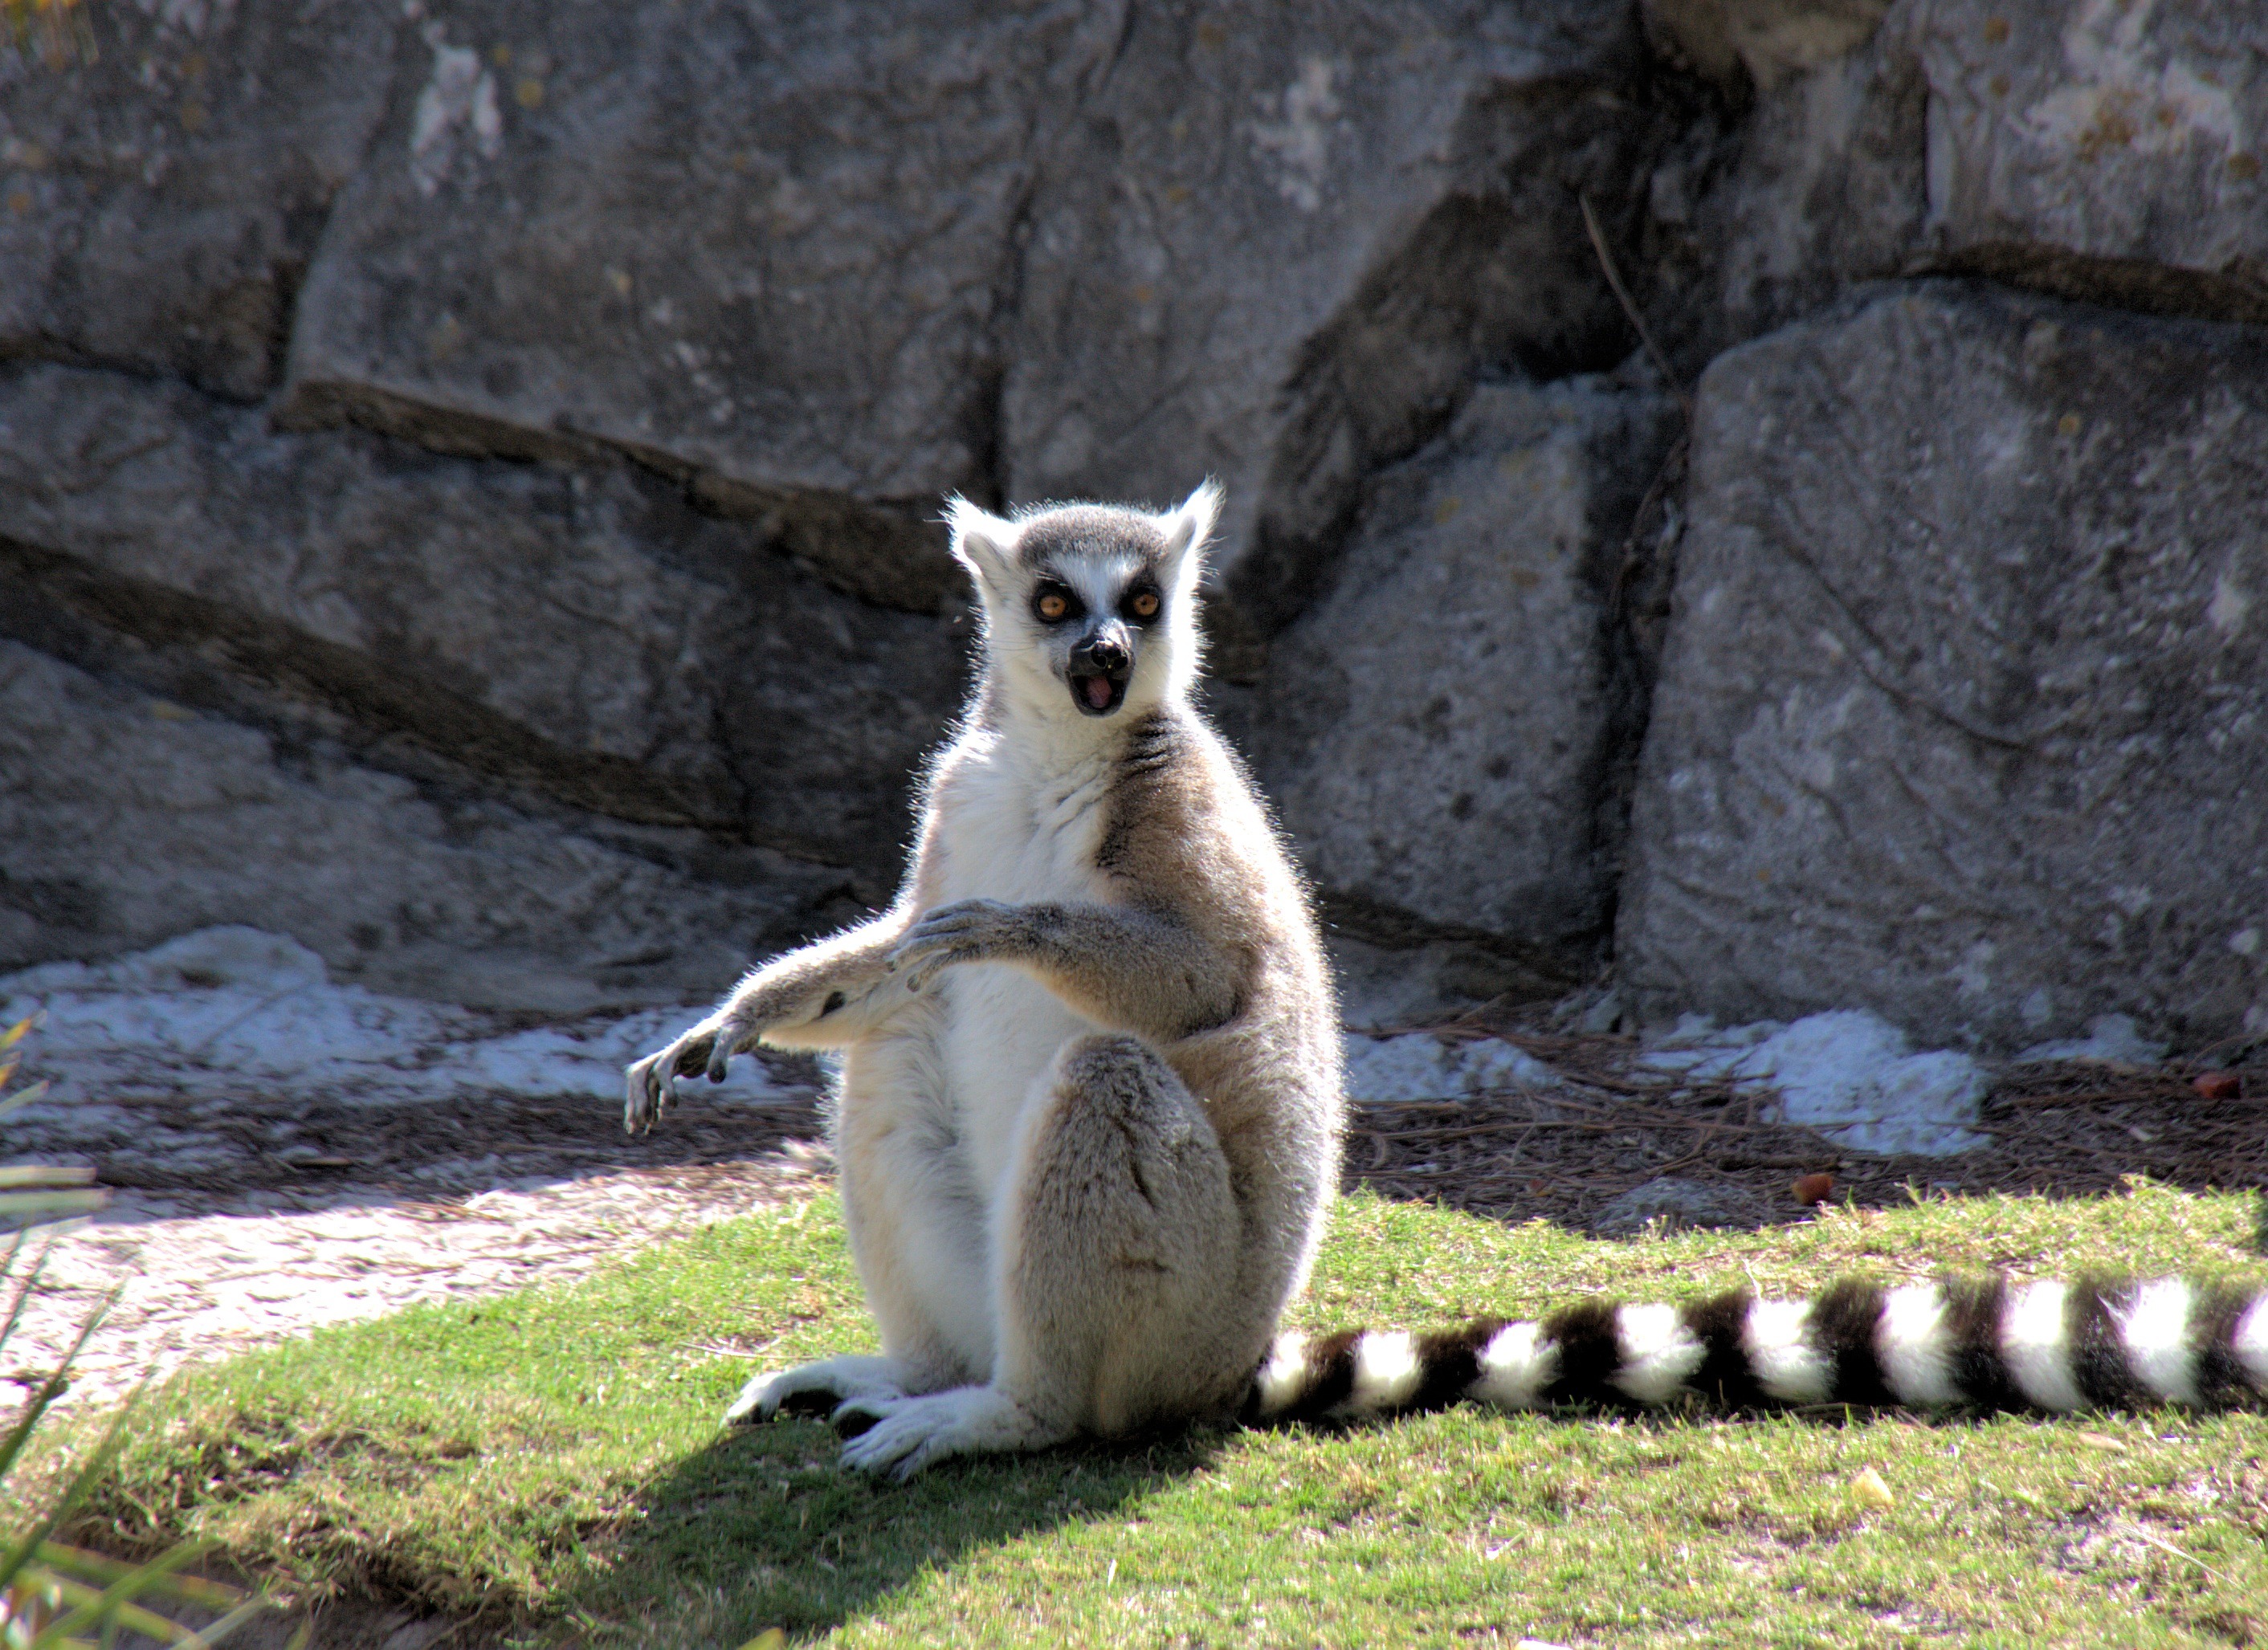
nature, outdoor, animal, cute, wildlife, zoo, fur, mammal, fauna, vertebrate, lemur, lemurs, marsupial